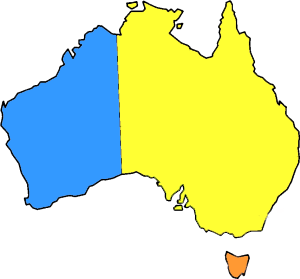
Cet article décrit l'histoire de l'État australien de Nouvelle-Galles du Sud. Les premiers habitants du pays étaient les Aborigènes de la Nouvelle-Galles du Sud, depuis environ 40,000 ans. Le premier Européen à apercevoir le pays fut le navigateur anglais James Cook, en 1770. Le First Fleet des colons britanniques est arrivé à Sydney en 1788. En 1901, la colonie devenu un État de la fédération australienne.